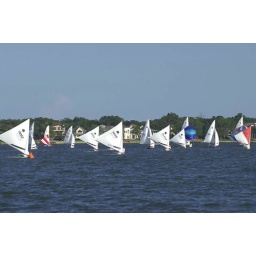
Clear Lake, Texas Wednesday sail boat races in 2006